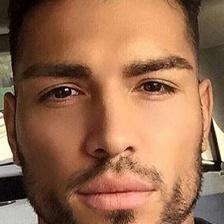
Label: faces